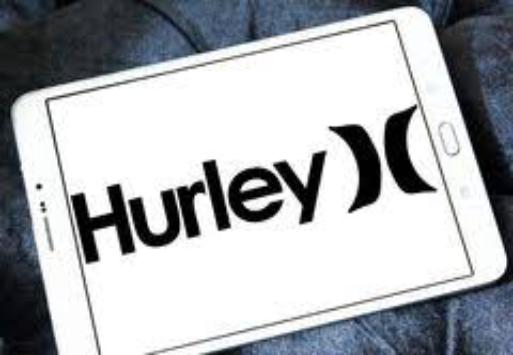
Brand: Hurley International
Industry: Clothes